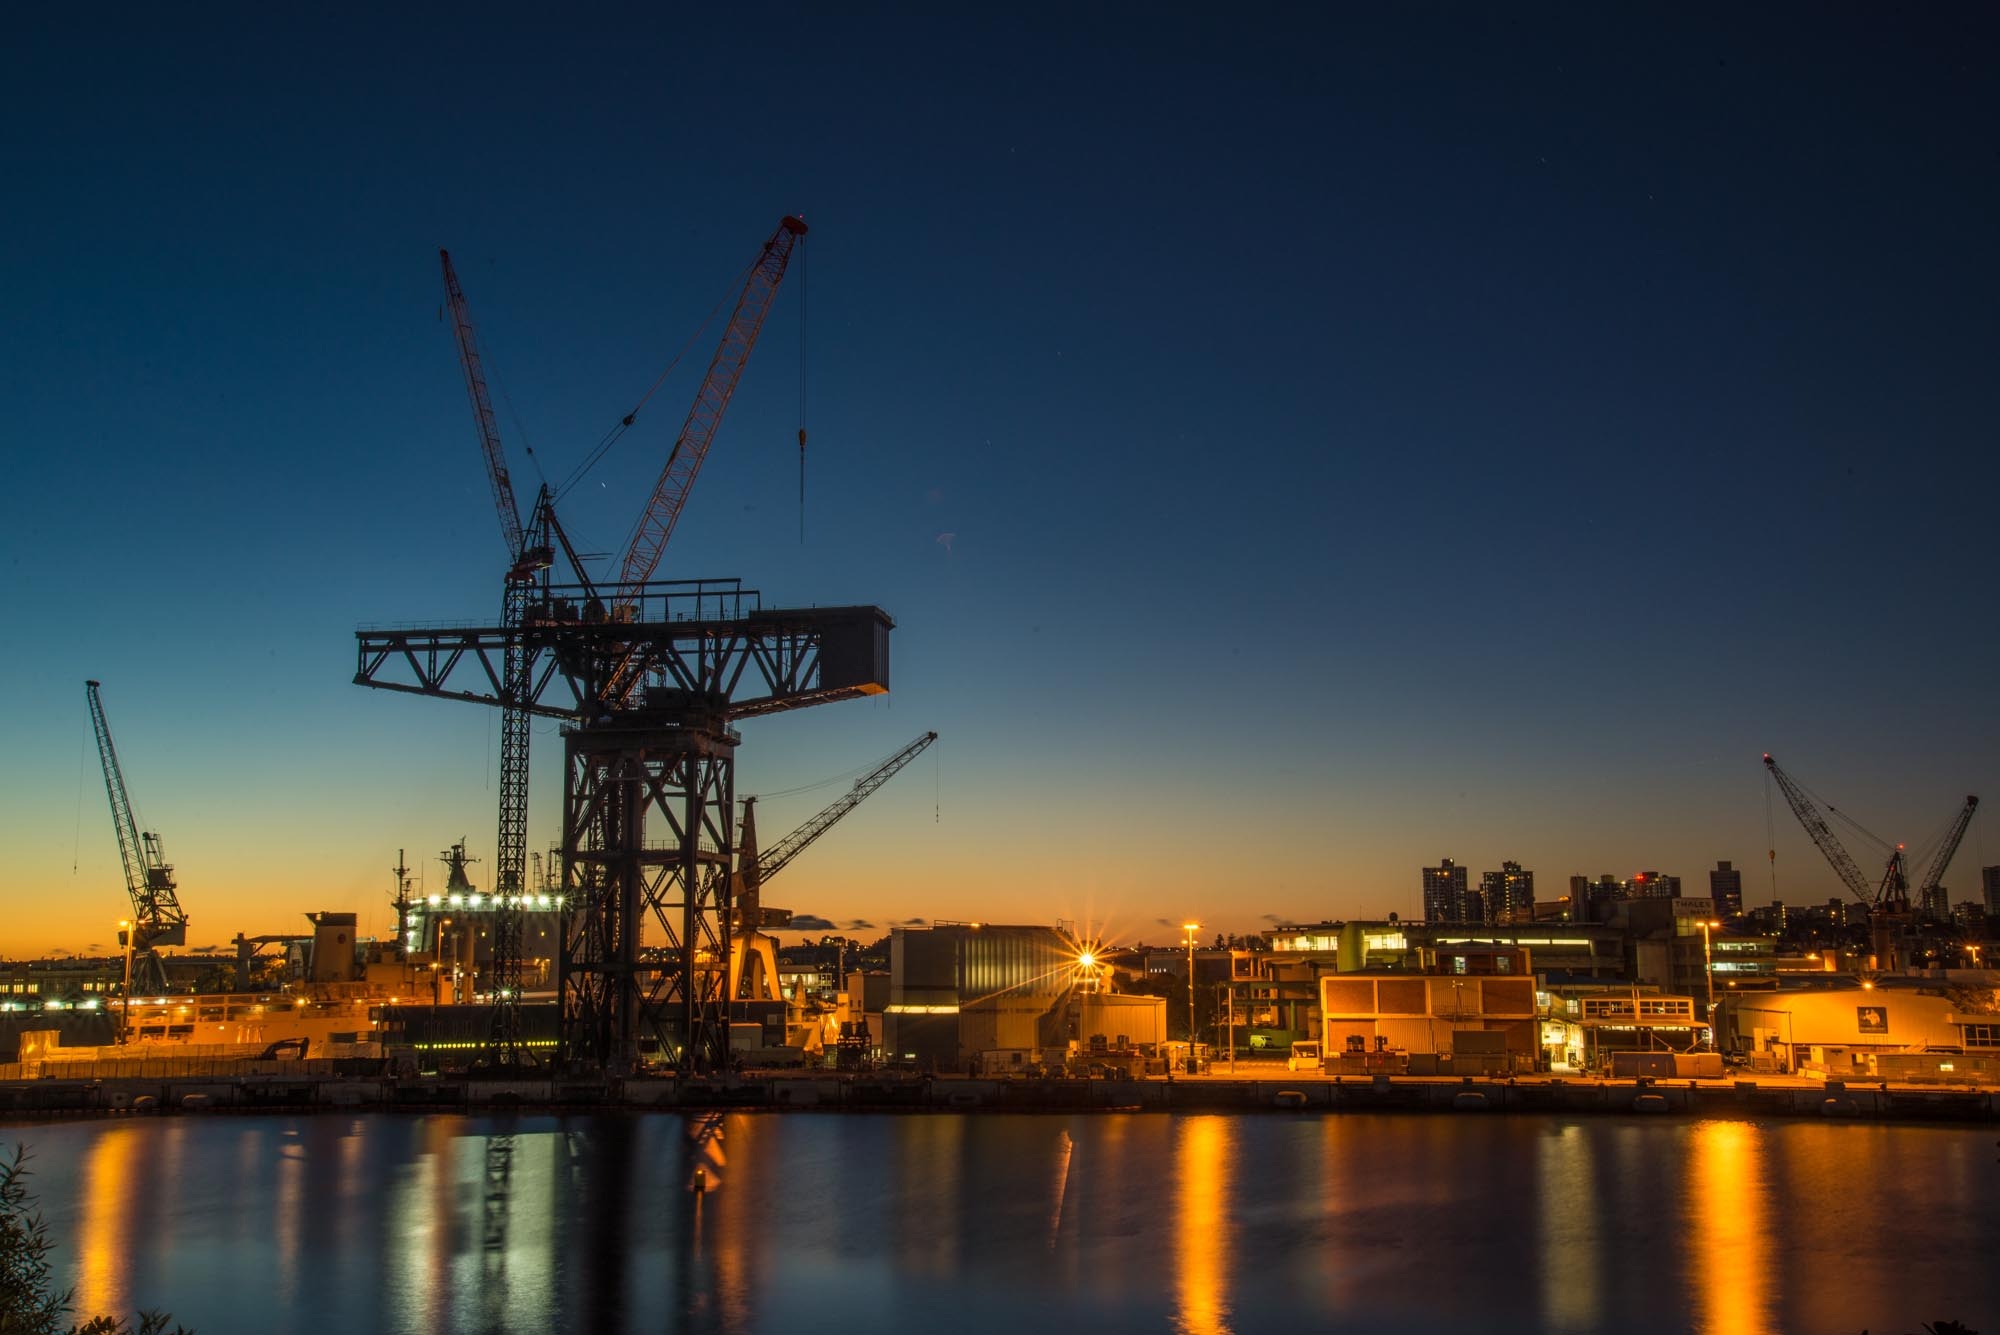
sea, silhouette, dock, night, cityscape, dusk, evening, vehicle, sydney, harbor, harbour, industry, port, energy, australia